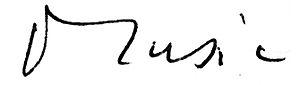
Signature du peintre Zoran Music, scan d'après dédicace d'un catalogue. This signature is believed to be ineligible for copyright and therefore in the public domain because it falls below the required level of originality for copyright protection both in the United States and in the source country (if different). In this case, the source country (e.g. the country of nationality of the signatory) is believed to be France. Cette image ou le texte qui y est représenté est seulement composé de formes géométriques simples et de texte. Elle n’atteint pas le seuil d'originalité nécessaire pour la protection du droit d’auteur, et est donc du domaine public. See autographs of Magritte (Commons, 29 août 2007) and Picasso (Commons, 30 décembre 2007)
Zoran Mušič, né le 12 février 1909 à Bukovica, et mort le 25 mai 2005 à Venise, est un peintre et graveur slovène de la nouvelle École de Paris.